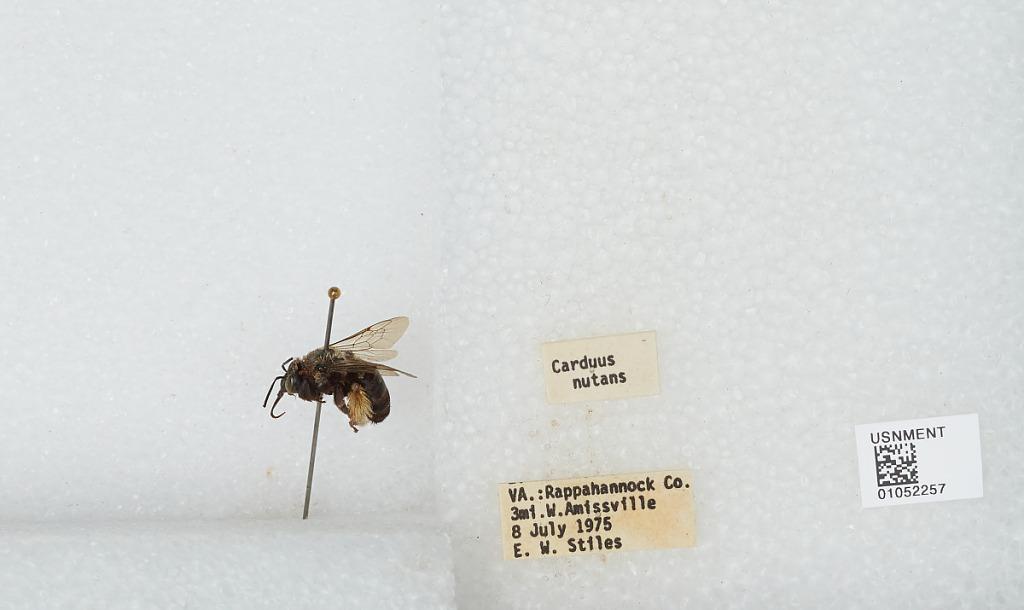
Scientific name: Bombus sp.
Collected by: E. Stiles
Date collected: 1975-7-8
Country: United States
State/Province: Virginia
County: Rappahannock
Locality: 3 miles West of Amissville
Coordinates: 38.6958, -78.0383